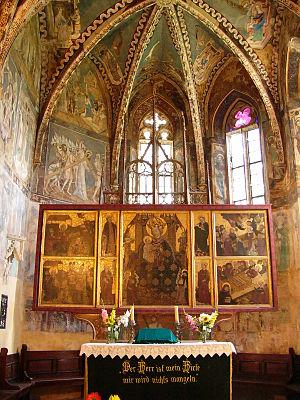
Les églises fortifiées de Transylvanie sont spécifiques aux villages saxons et sicules situés dans le sud-est de la Transylvanie. Autrefois au nombre d'environ 300, les églises fortifiées de Transylvanie ont joué un rôle à la fois religieux et militaire pendant plus de cinq siècles. Comptant environ 150 édifices au début du XXIᵉ siècle, les églises fortifiées de Transylvanie se trouvent au cœur de l'un des plus denses systèmes de fortifications médiévales bien préservées du continent européen.